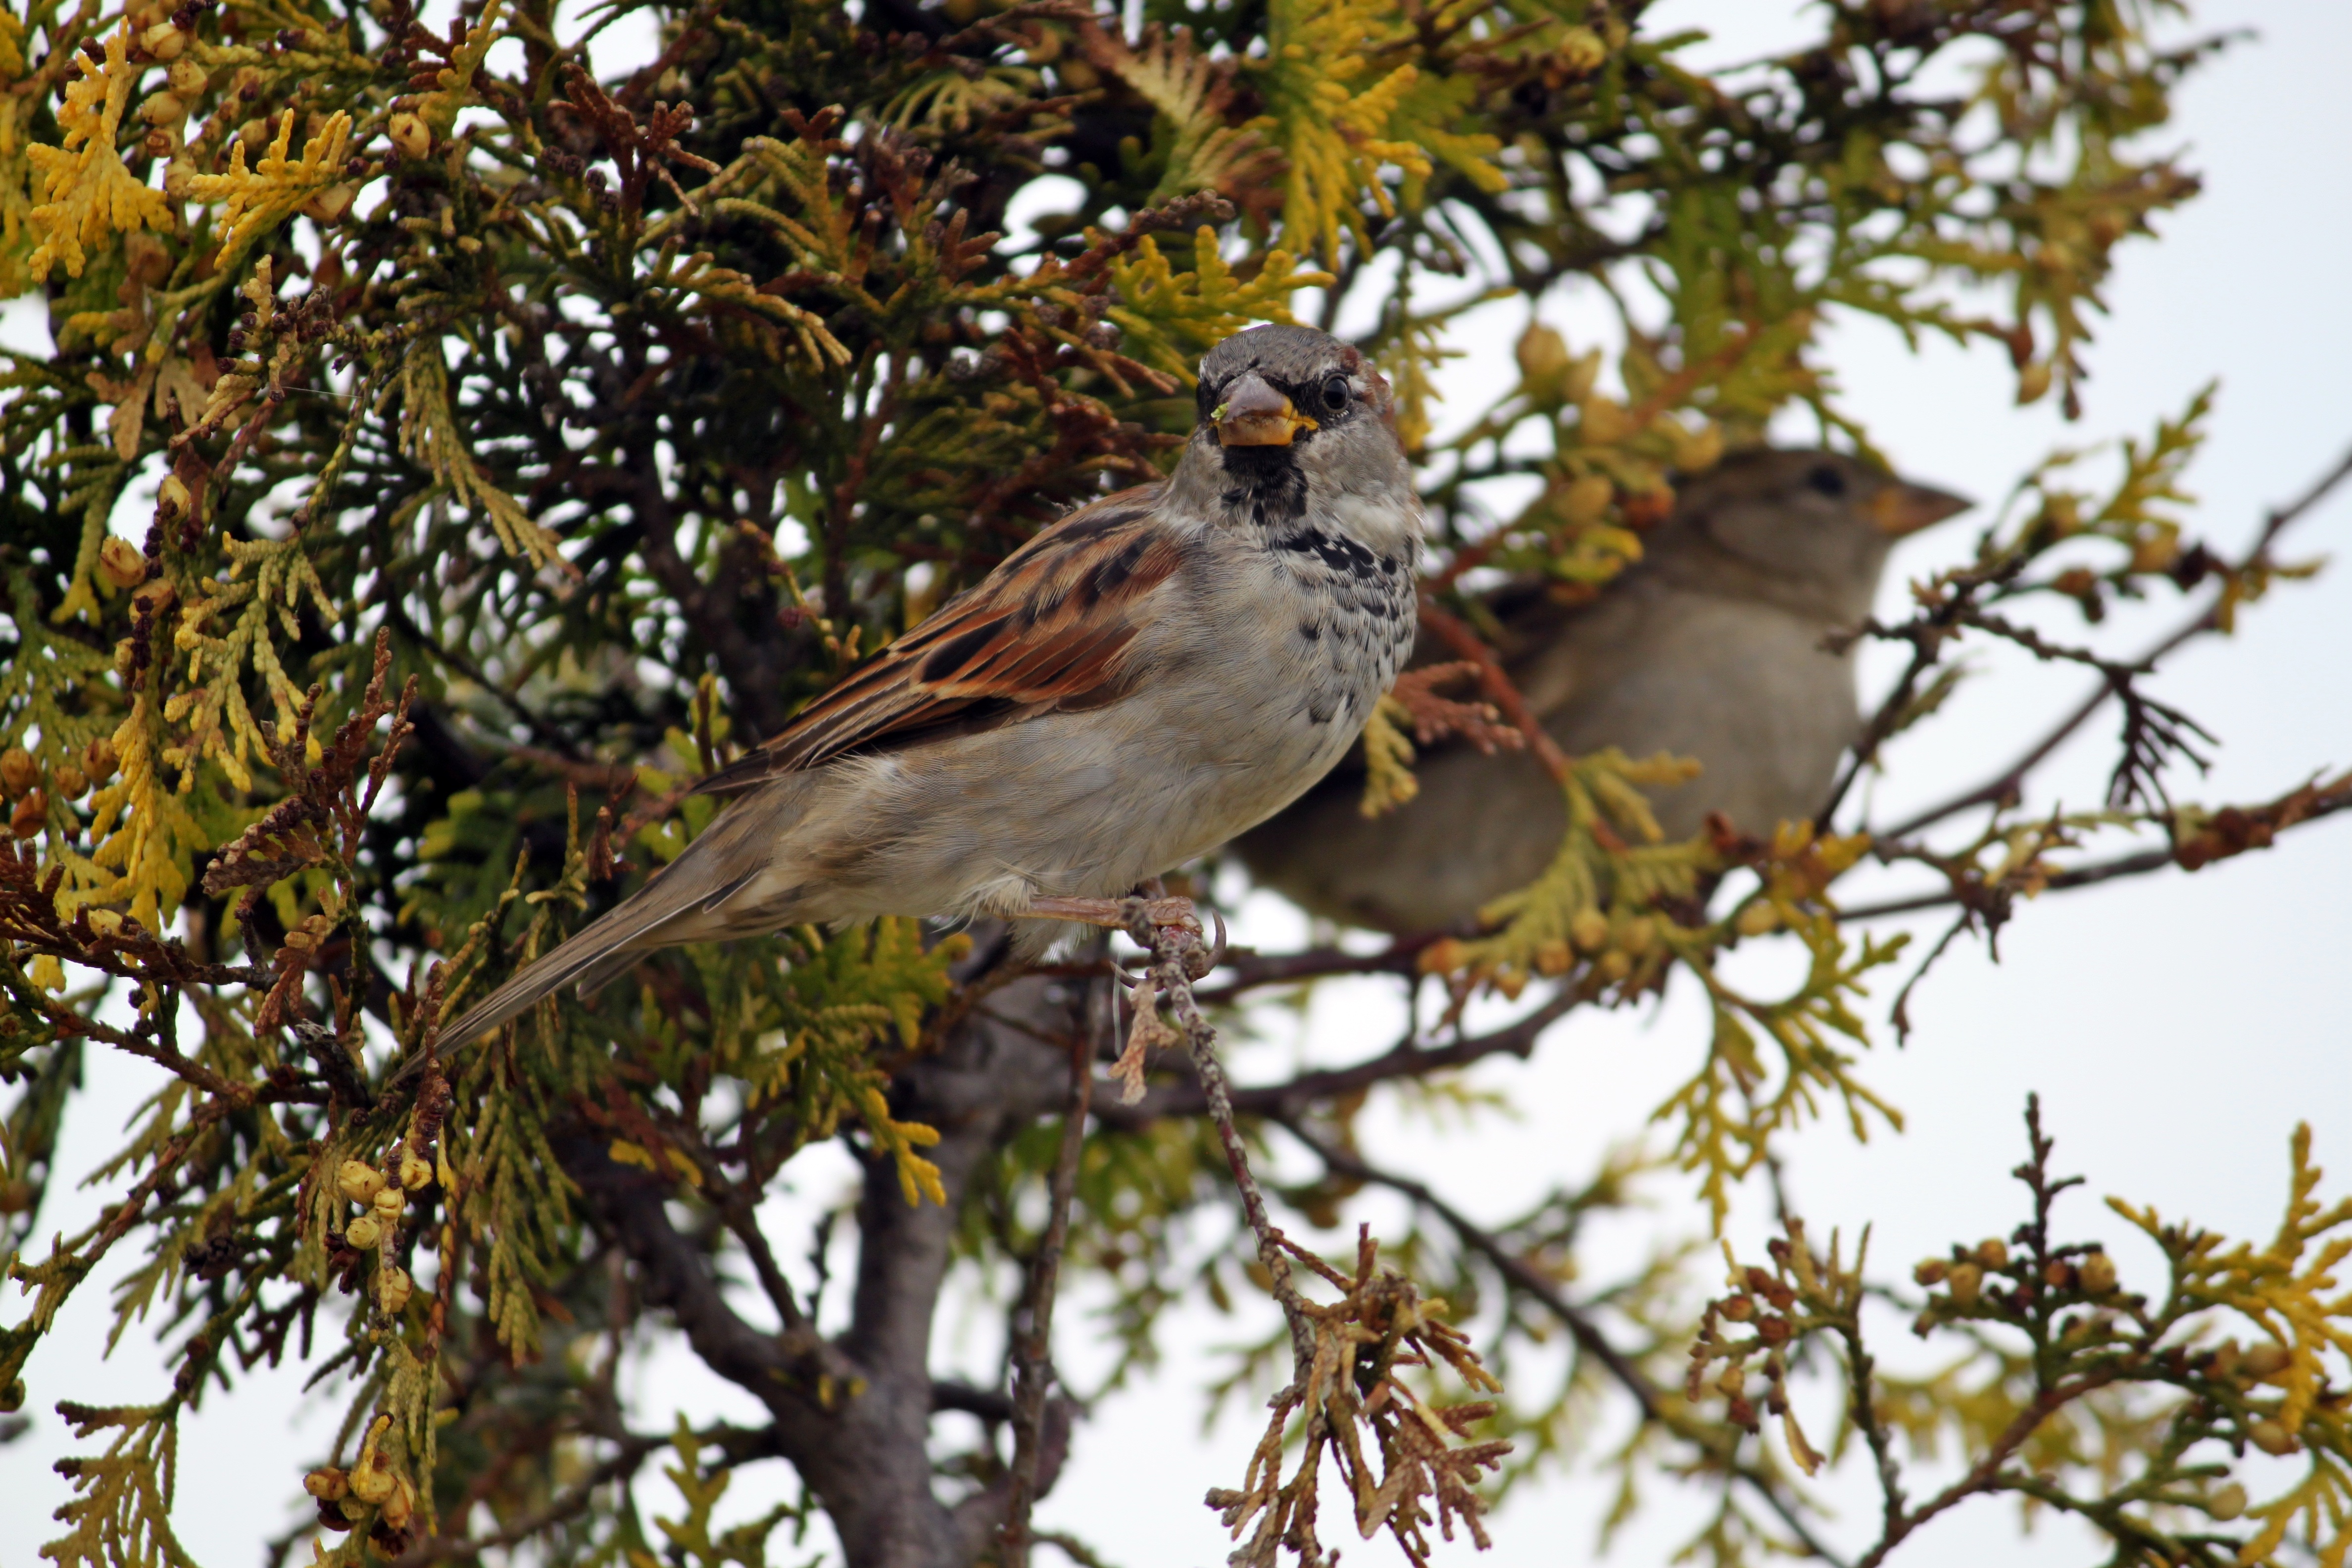
nature, branch, bird, wildlife, fauna, vertebrate, sparrow, finch, blackbird, the sparrow, old world flycatcher, perching bird